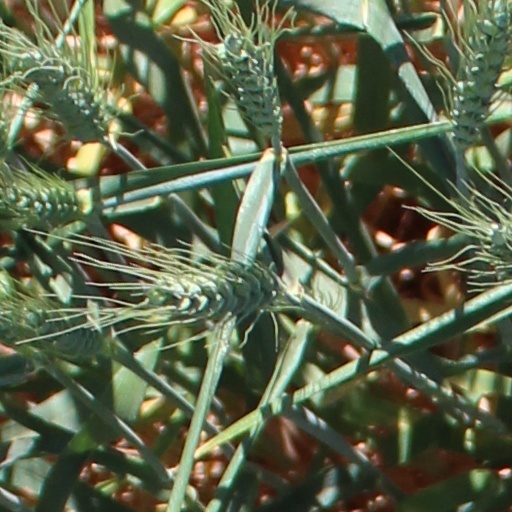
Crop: wheat